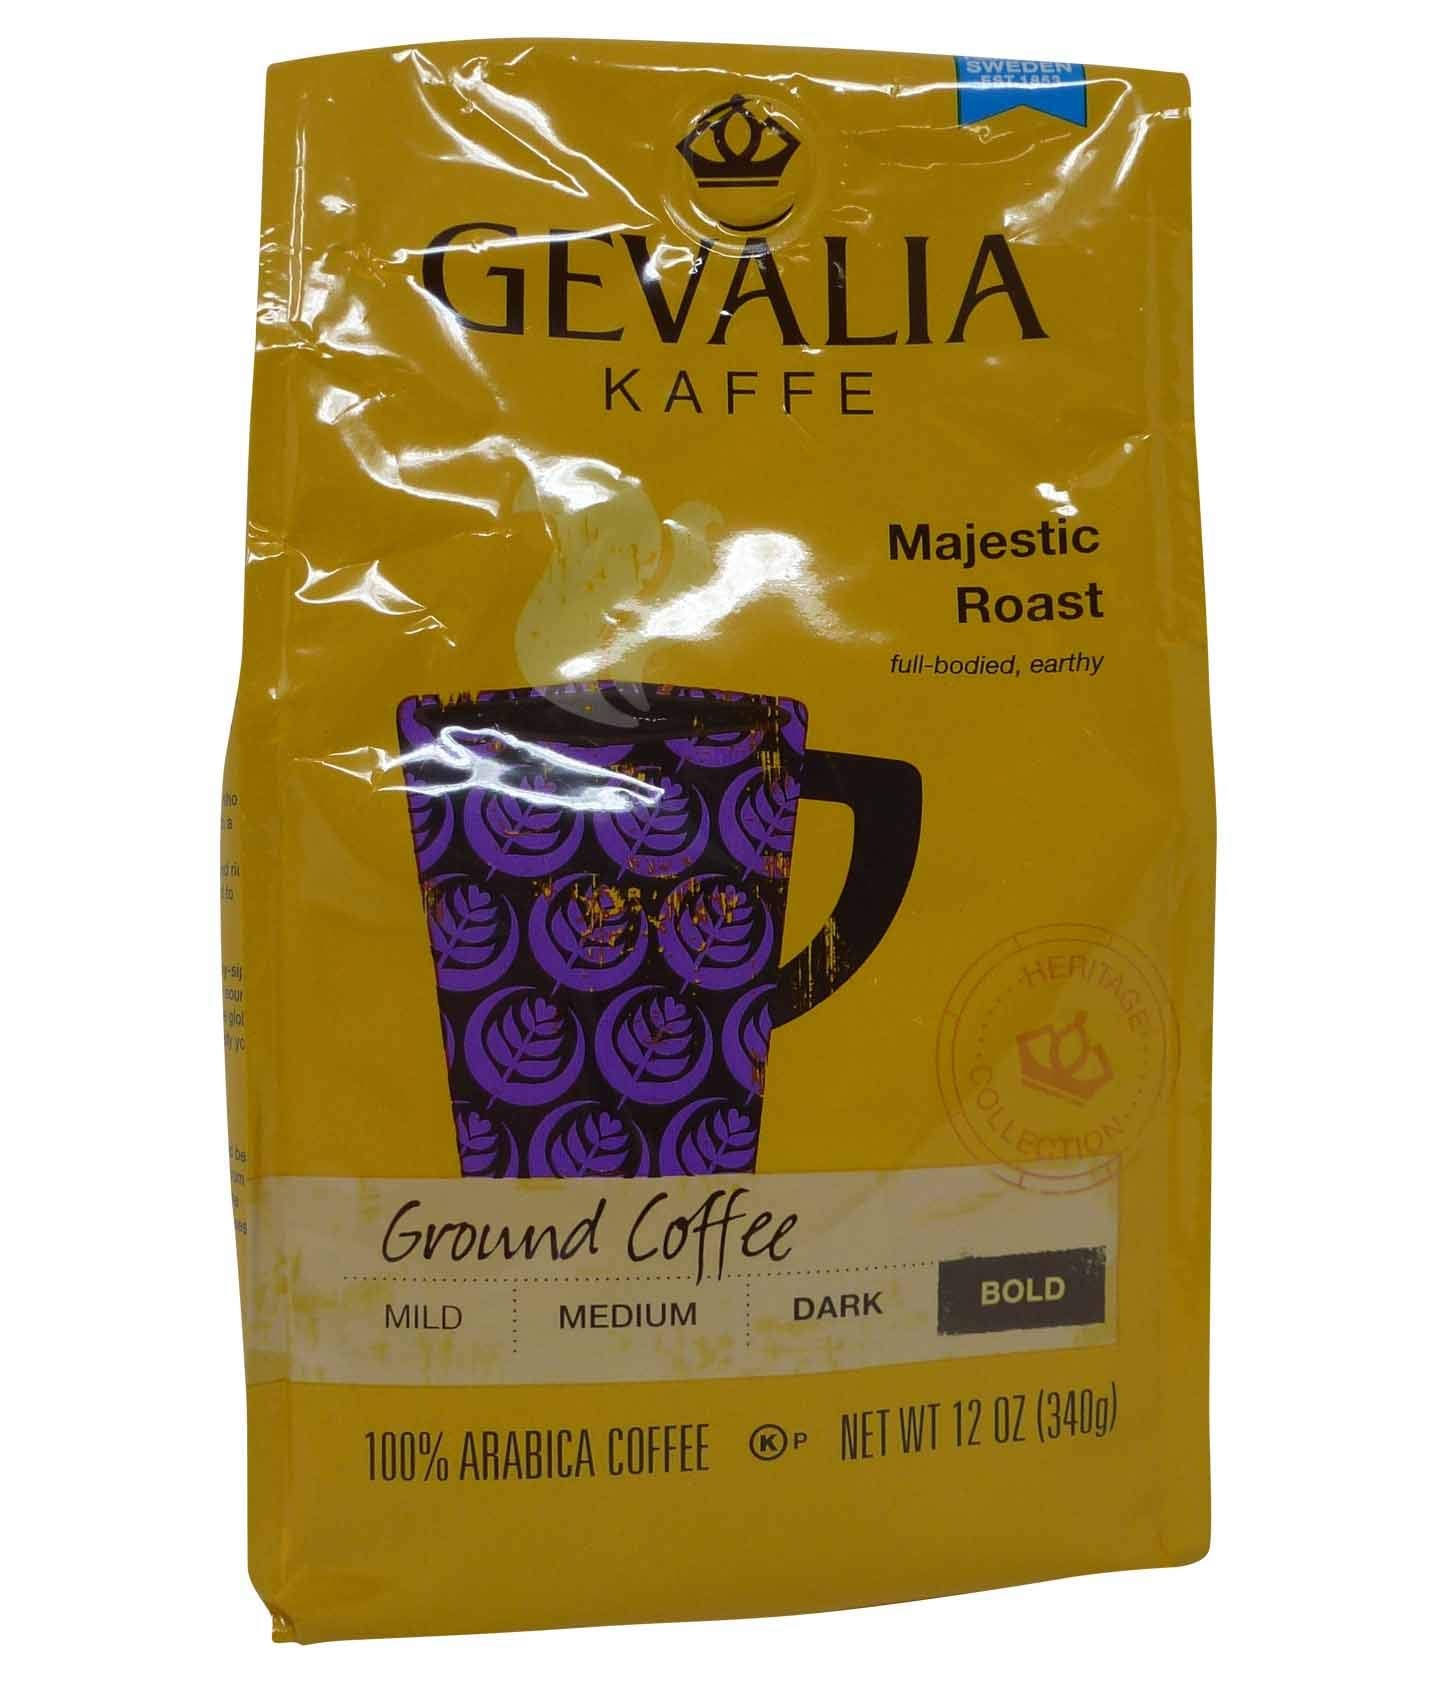
Item Name: Gevalia Kaffe Ground Coffee Bold Majestic Roast, 12 OZ (Pack of 6) by Gevalia_AB
Value: 72.0
Unit: Ounce

Price: 42.595